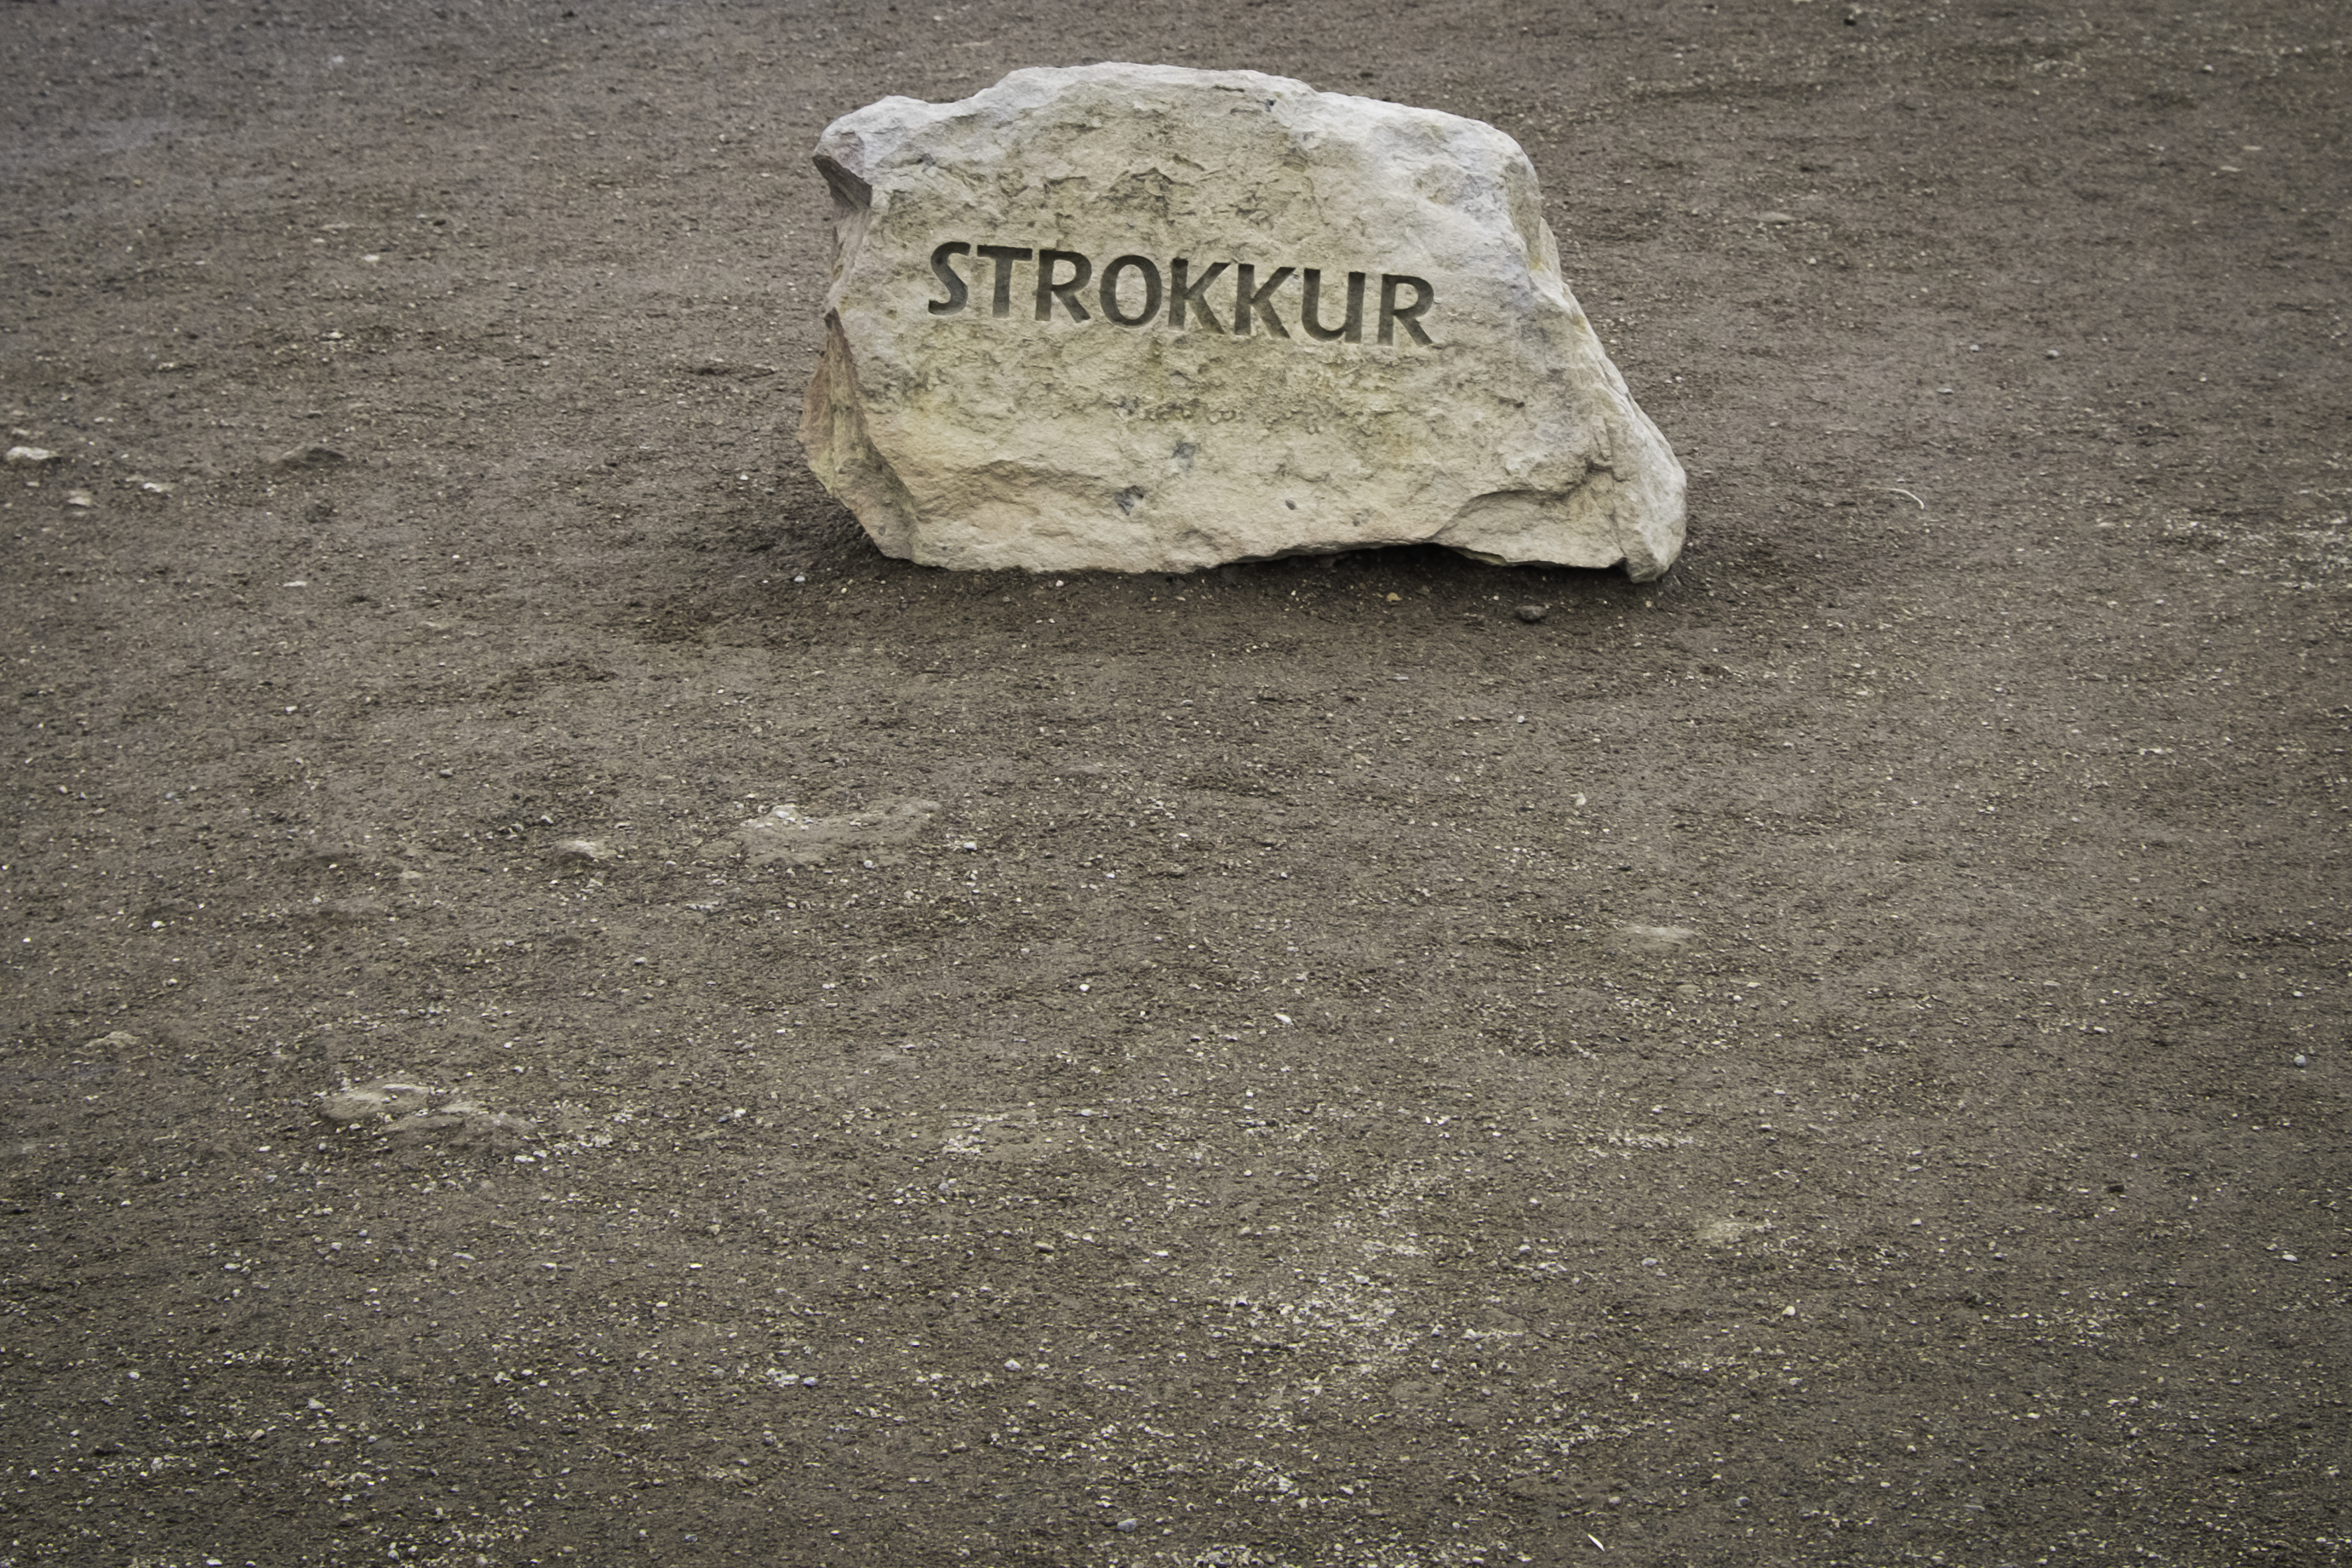
sand, rock, wood, floor, asphalt, travel, fujifilm, soil, iceland, material, is, fuji, fujixt1, fujix, flooring, road surface